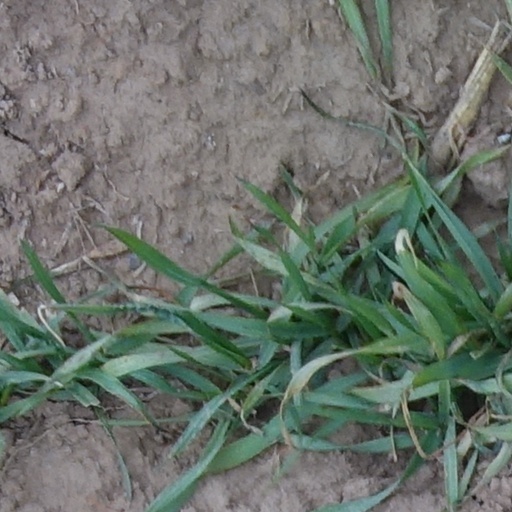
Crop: wheat